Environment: real
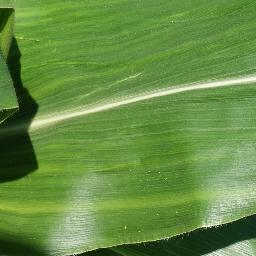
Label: healthy